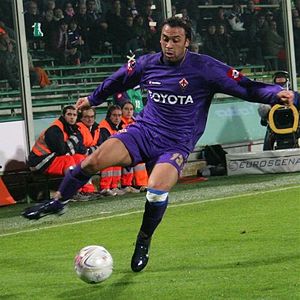
Anthony Vanden Borre
Anthony Vanden Borre er en congolesisk født belgisk fodboldspiller, der er højre back/højre kant hos TP Mazembe i sit fødeland DR Congo.